Catholic Church in Tunisia

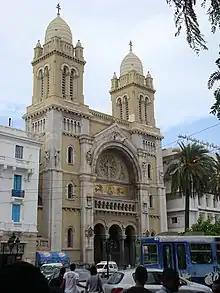
The Cathedral of St. Vincent de Paul in Tunis is now the only Catholic cathedral in the country.

The Catholic Church in Tunisia is part of the worldwide Catholic Church, under the spiritual leadership of the Pope in Rome.